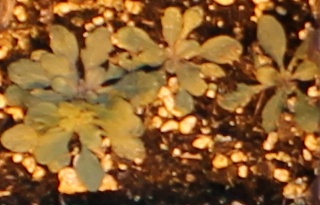
Label: Horseweed